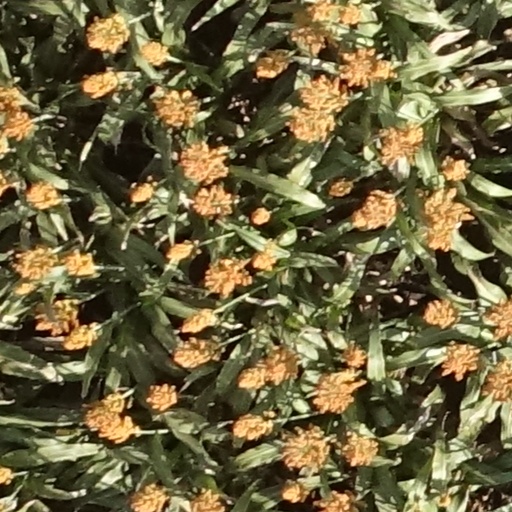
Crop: sorghum